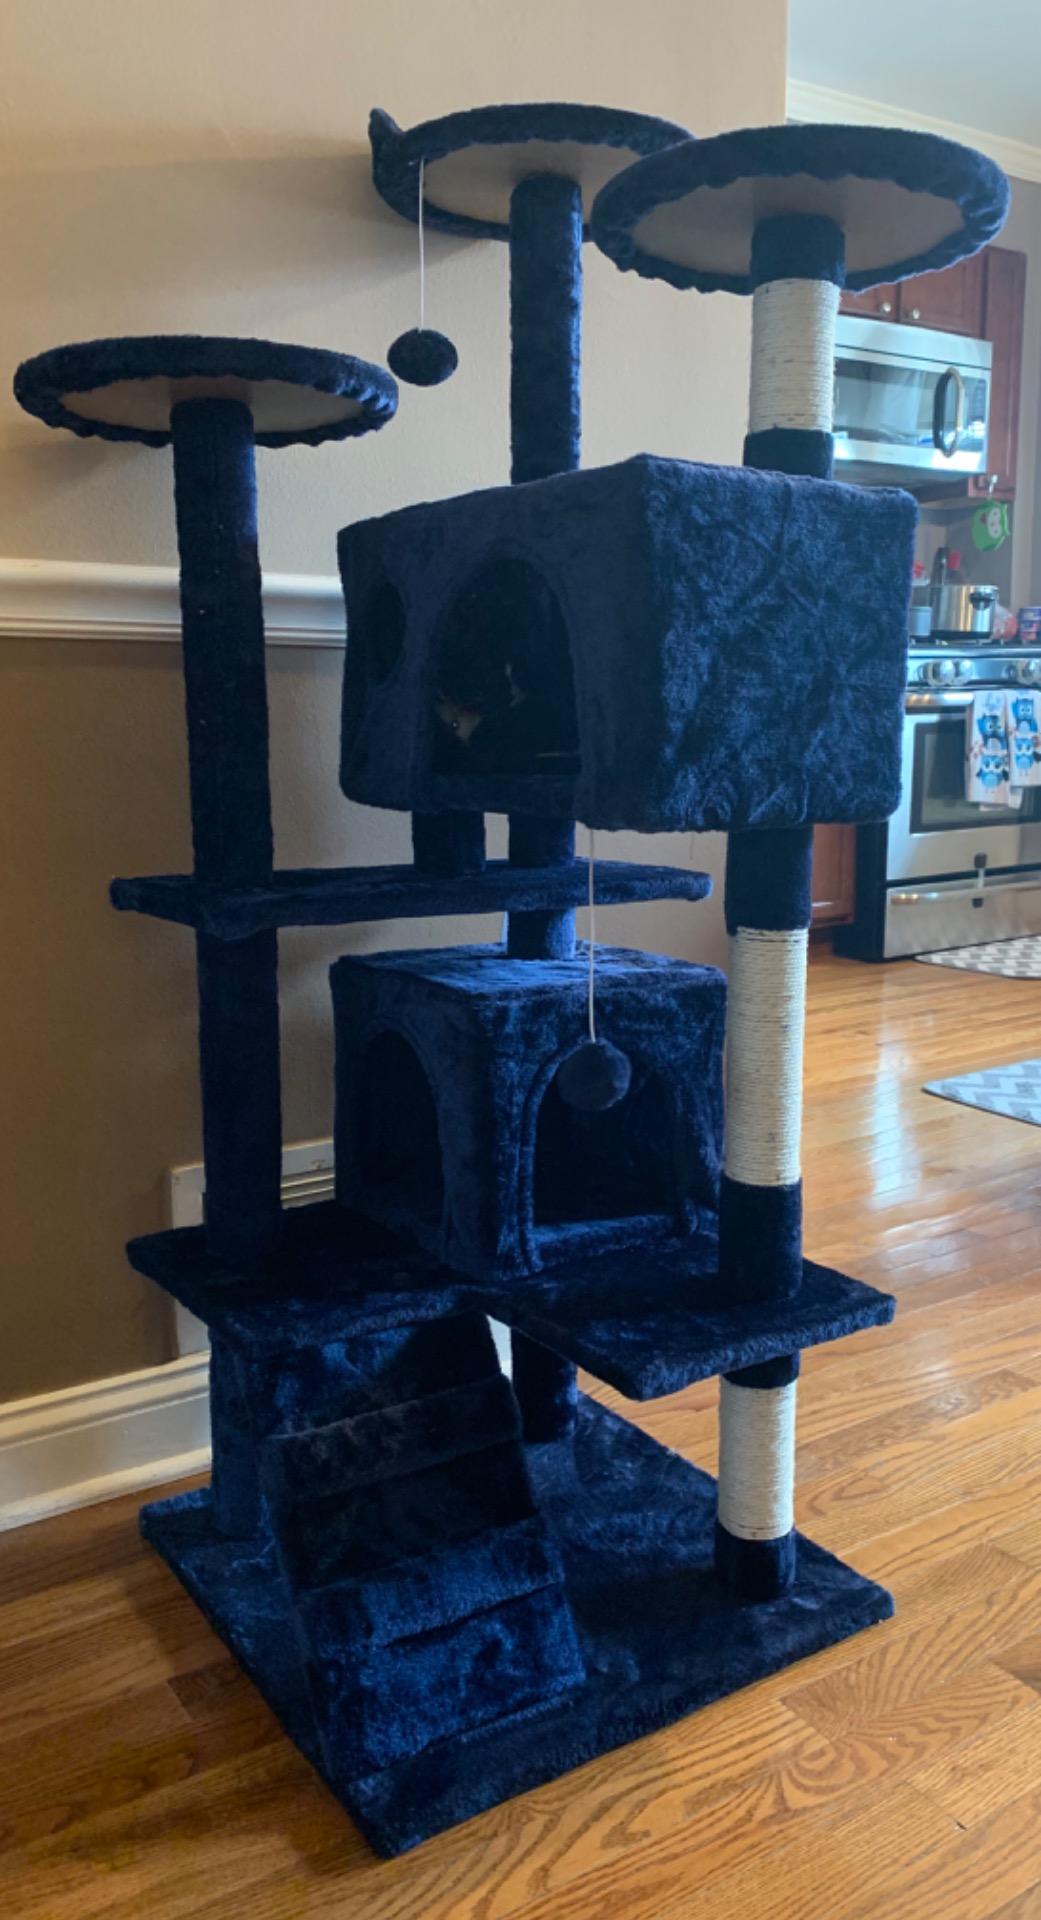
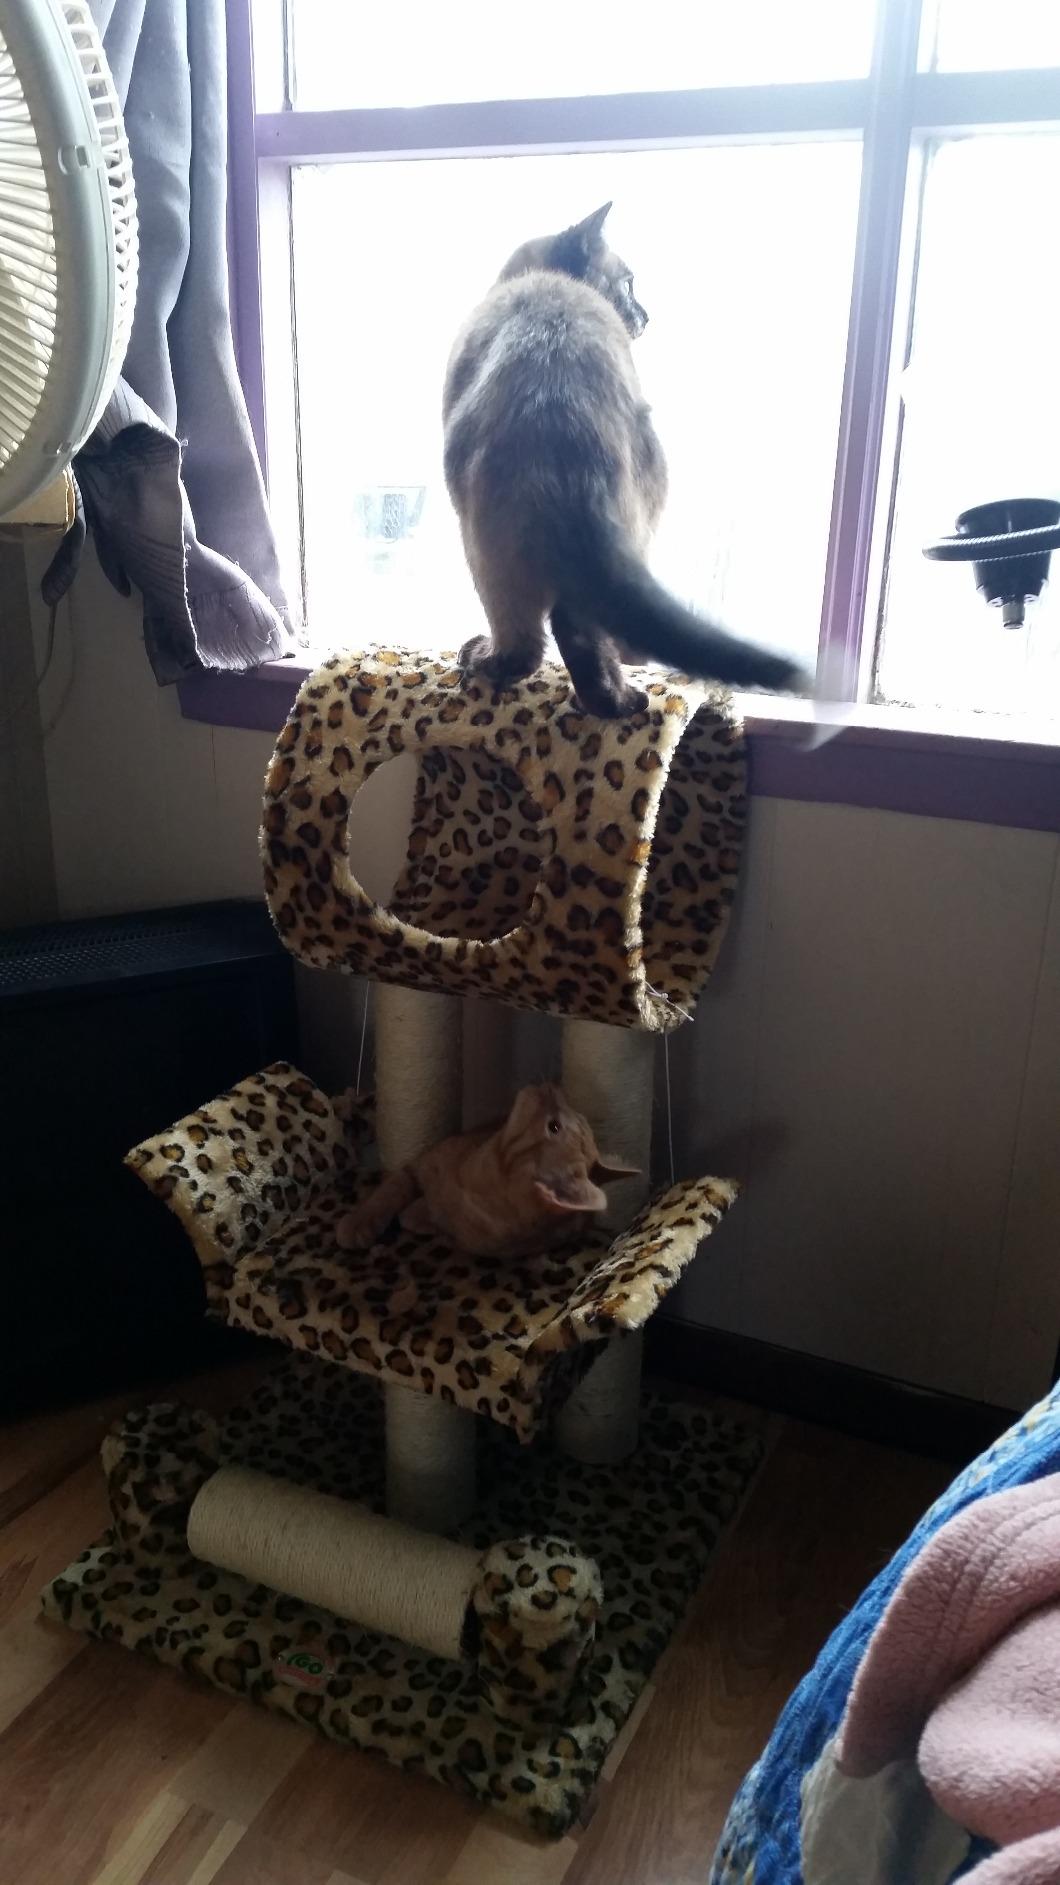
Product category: items_cat tree
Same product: no